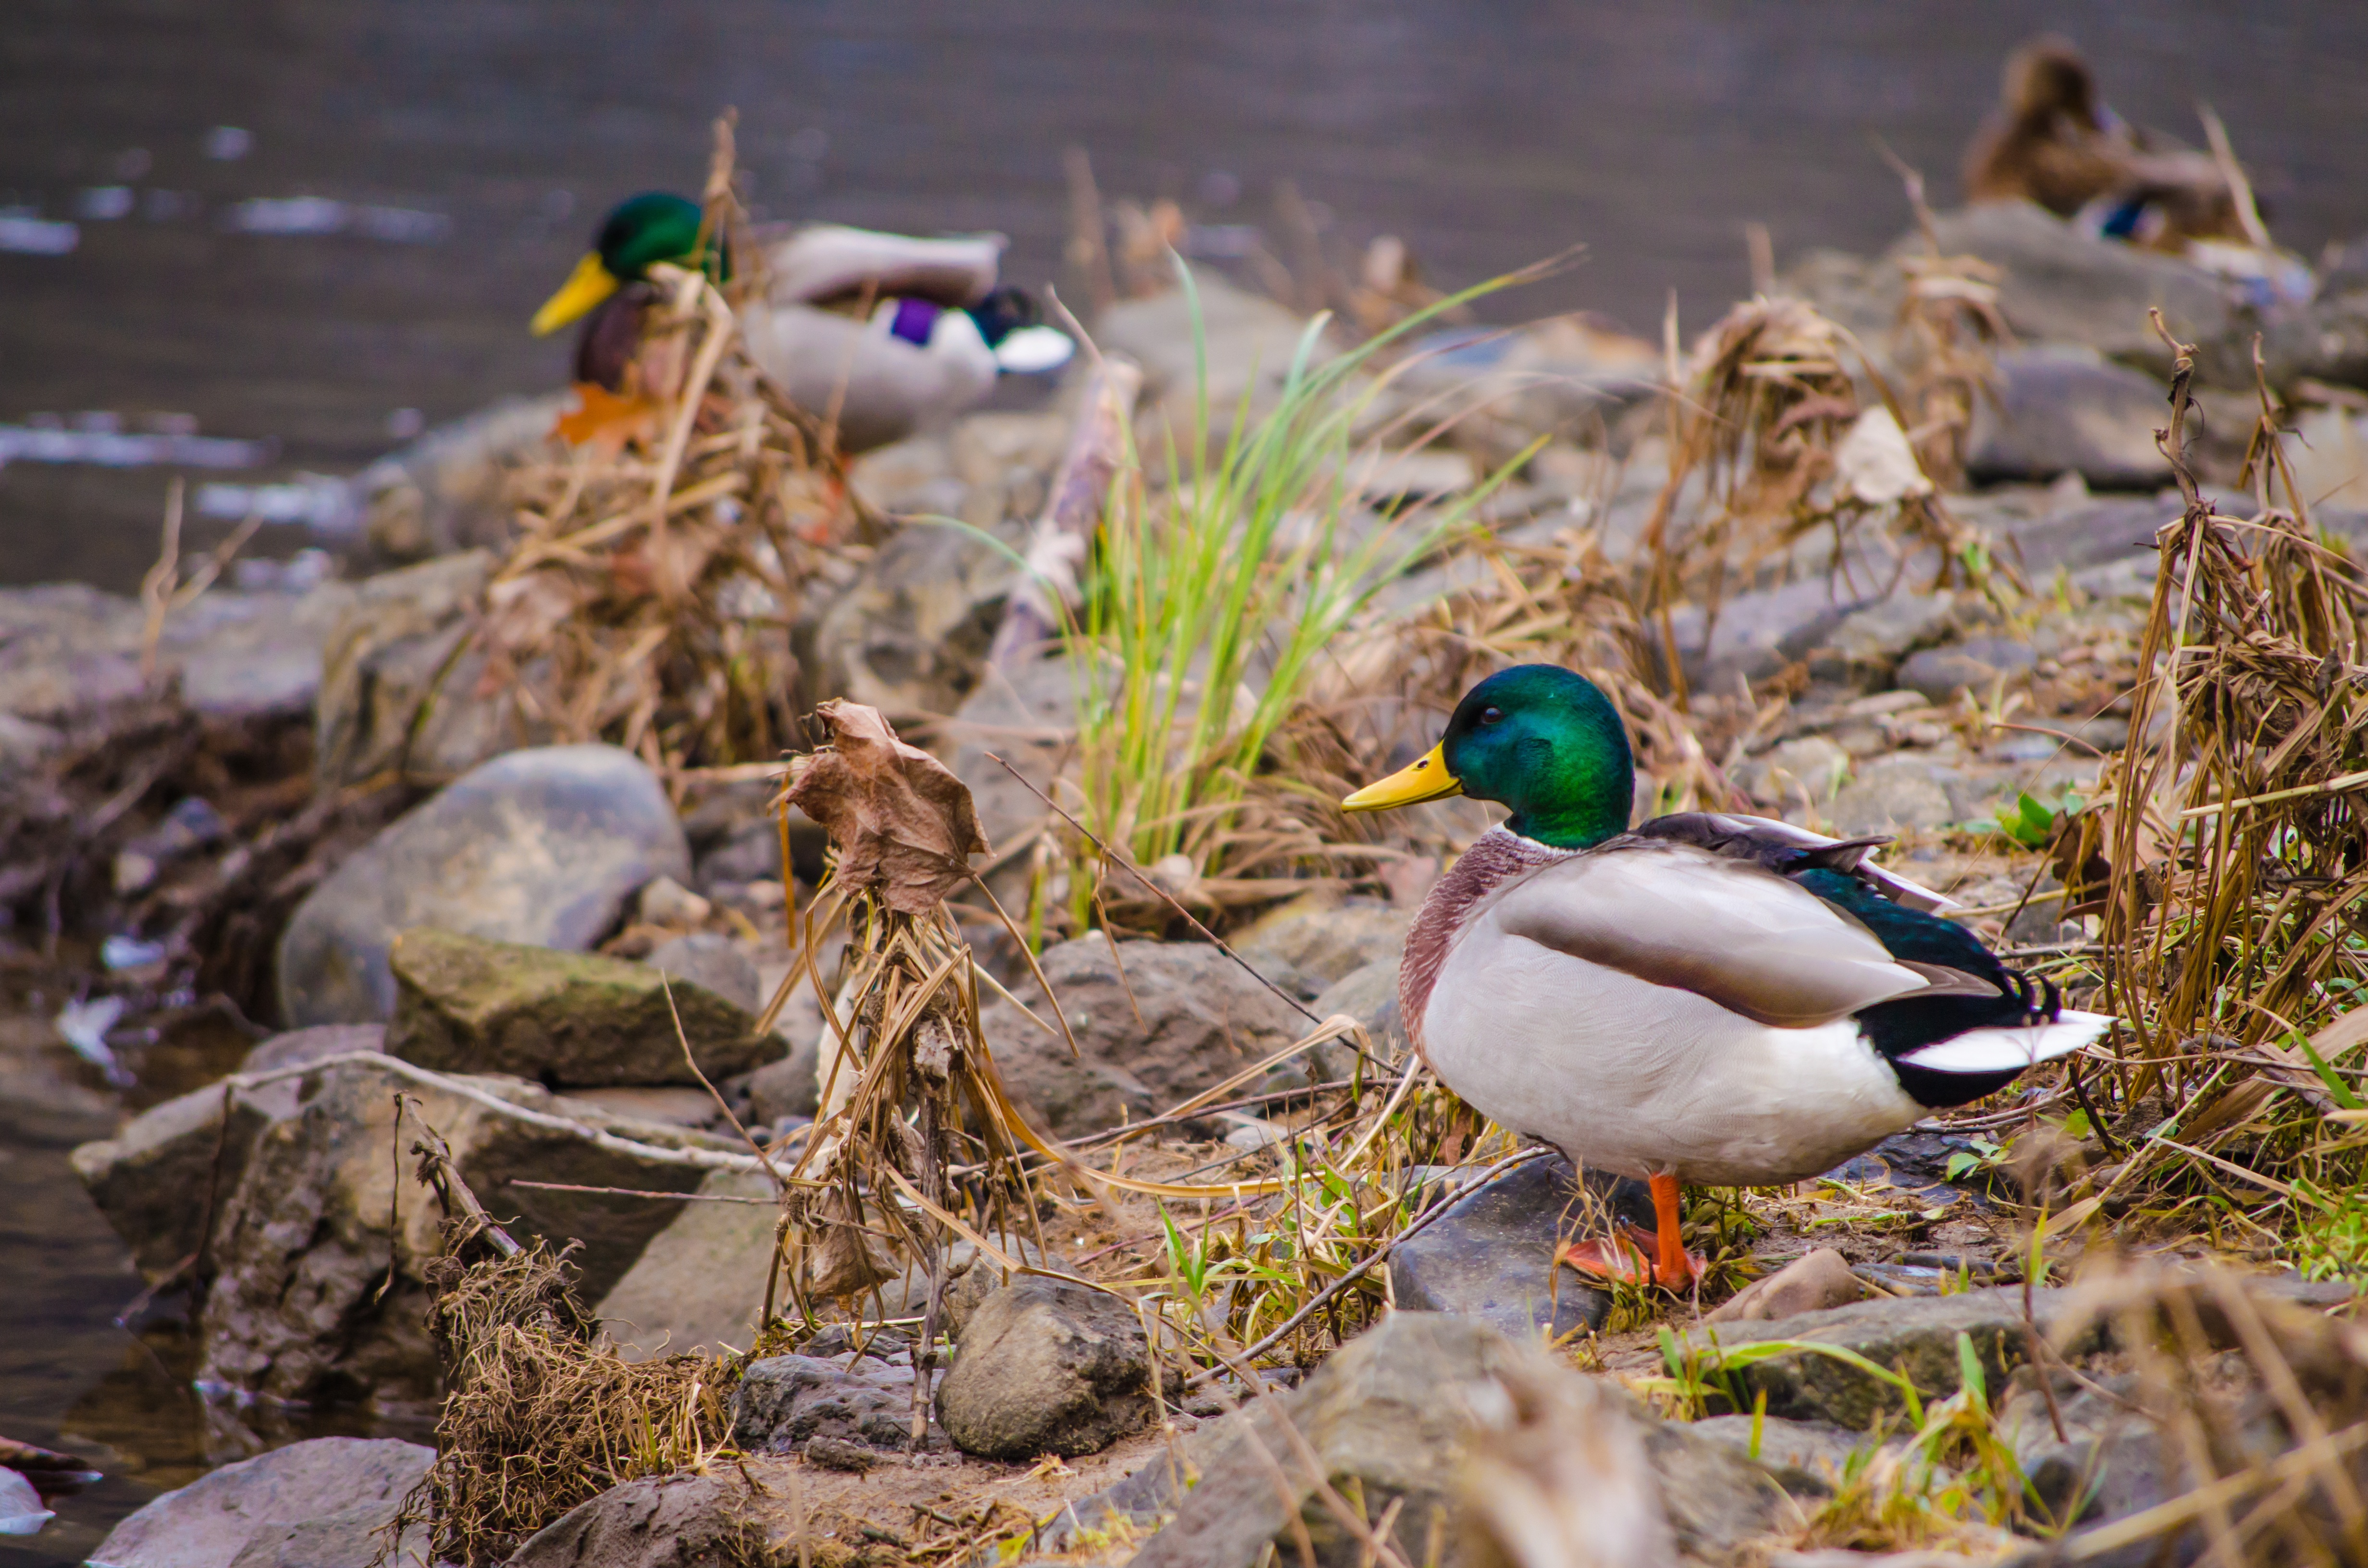
water, nature, bird, lake, animal, river, pond, wildlife, beak, feather, fauna, poultry, duck, vertebrate, waterfowl, water bird, mallard, ducks geese and swans